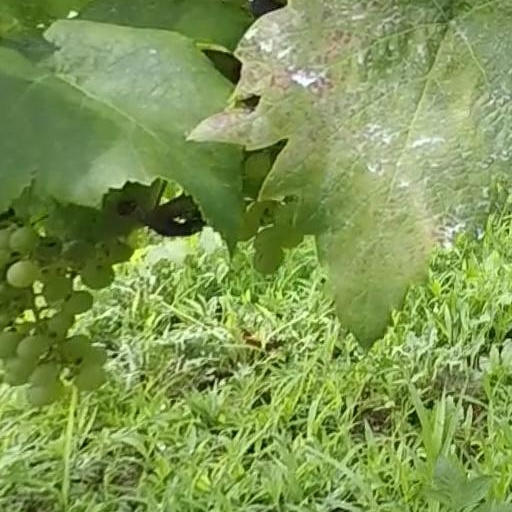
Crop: grape